Abbas Amanat

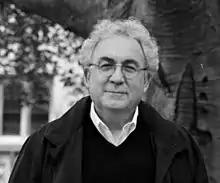
Amanat in 2020

Abbas Amanat (born November 14, 1947) is an Iranian-born American historian, scholar, author, editor, and university professor. He serves as the William Graham Sumner Professor of History Emeritus at Yale University and Director of the Yale Program in Iranian Studies.